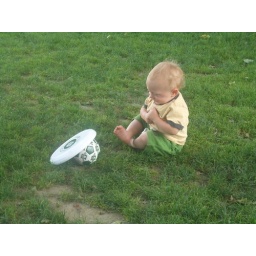
soccer ball in a hat